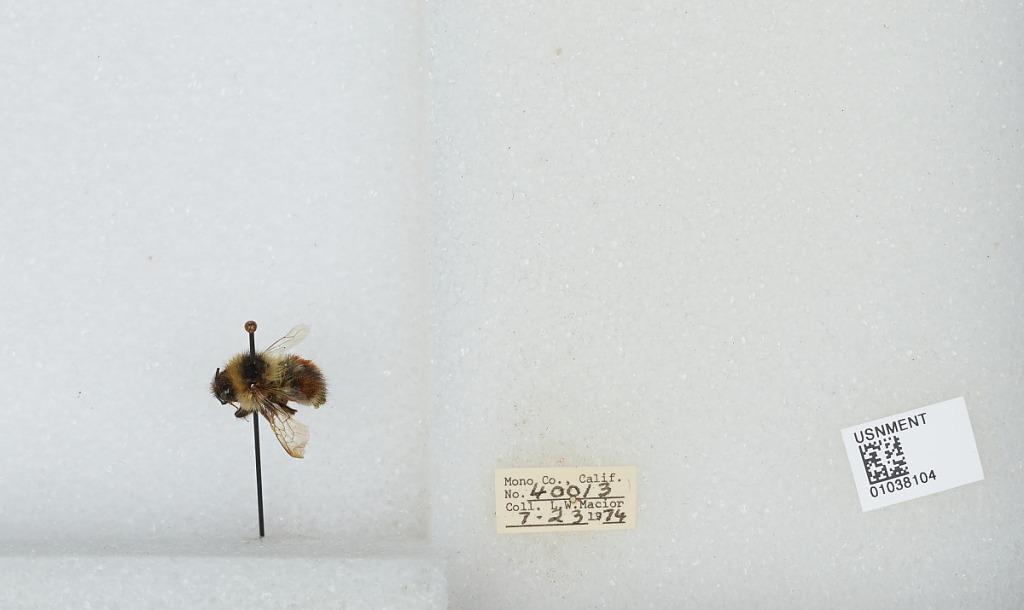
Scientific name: Bombus (Cullumanobombus) rufocinctus Cresson
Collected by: L. Macior
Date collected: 1974-7-23
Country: United States
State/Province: California
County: Mono
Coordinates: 37.92, -118.87